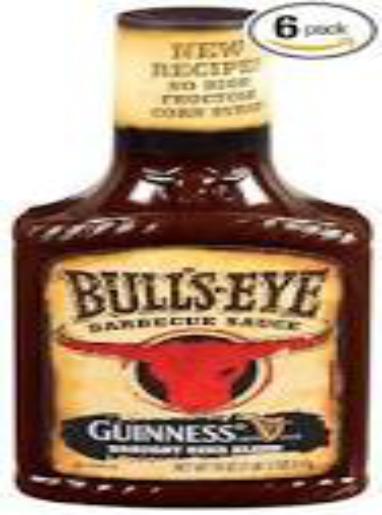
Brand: Bulls-Eye Barbecue
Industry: Food